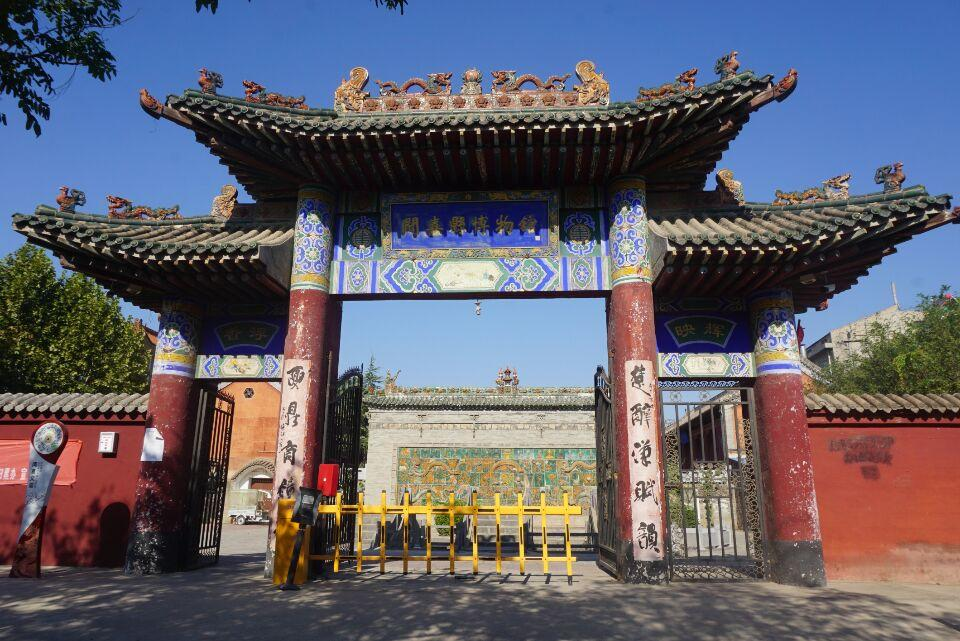
地标名称：闻喜文庙
所在城市：运城市·闻喜县